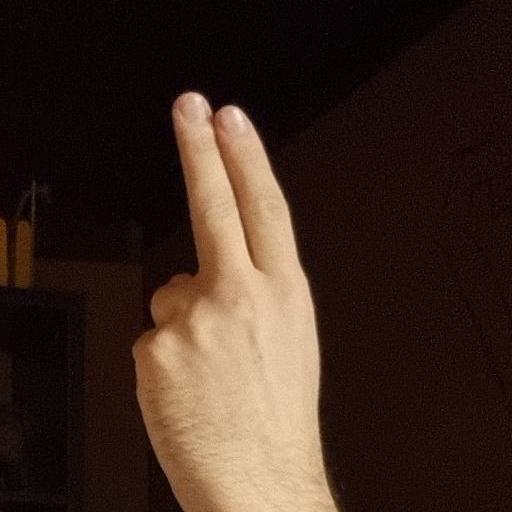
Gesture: two_up_inverted